Avocado toast

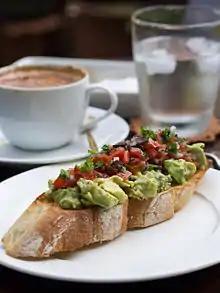
Avocado toast topped with tomato and olive salsa, served with a cup of coffee

Celebrities such as Gwyneth Paltrow have been credited with the popularization of avocado toast through her recipe book, "It's All Good". The dish was popularized on social media, with many food bloggers recreating the dish. "Bon Appétit" magazine published a recipe for "Your New Avocado Toast" in its January 2015, and by 2016, the dish was being depicted on T-shirts, with the "Washington Post" calling it "more than just a meal – it's a meme".